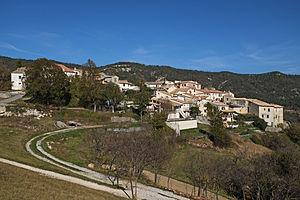
Vue du village de Sallagriffon juste en-dessous de la route de la Vignasse.
Sallagriffon est une commune française située dans le département des Alpes-Maritimes en région Provence-Alpes-Côte d'Azur. Ses habitants sont les Sallagriffonais. La commune fait partie du Parc naturel régional des Préalpes d'Azur.